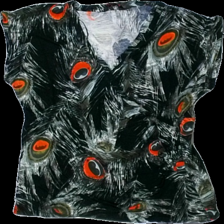
View: front
Type: T-shirt
Category: Ladies
Brand: Indiska
Colors: Black, Orange, Green, Multicolor
Material: 100% viscose
Pattern: Other
Cut: Regular
Size: L
Season: All
Damage location: middle center
Damage 2 location: bottom right
Price range: <50
Recommended usage: Export
Description: t-shirt med fjädrar på, urtvättad
Comment: urtvättad